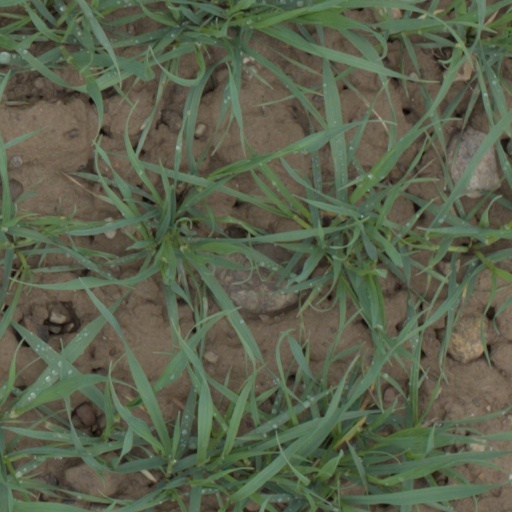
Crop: wheat